Lawrence K. Karlton

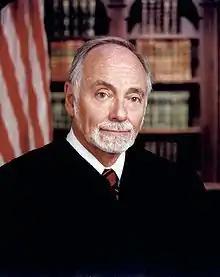

Lawrence K. Karlton (May 28, 1935 – July 11, 2015) was a United States district judge of the United States District Court for the Eastern District of California in Sacramento, California.